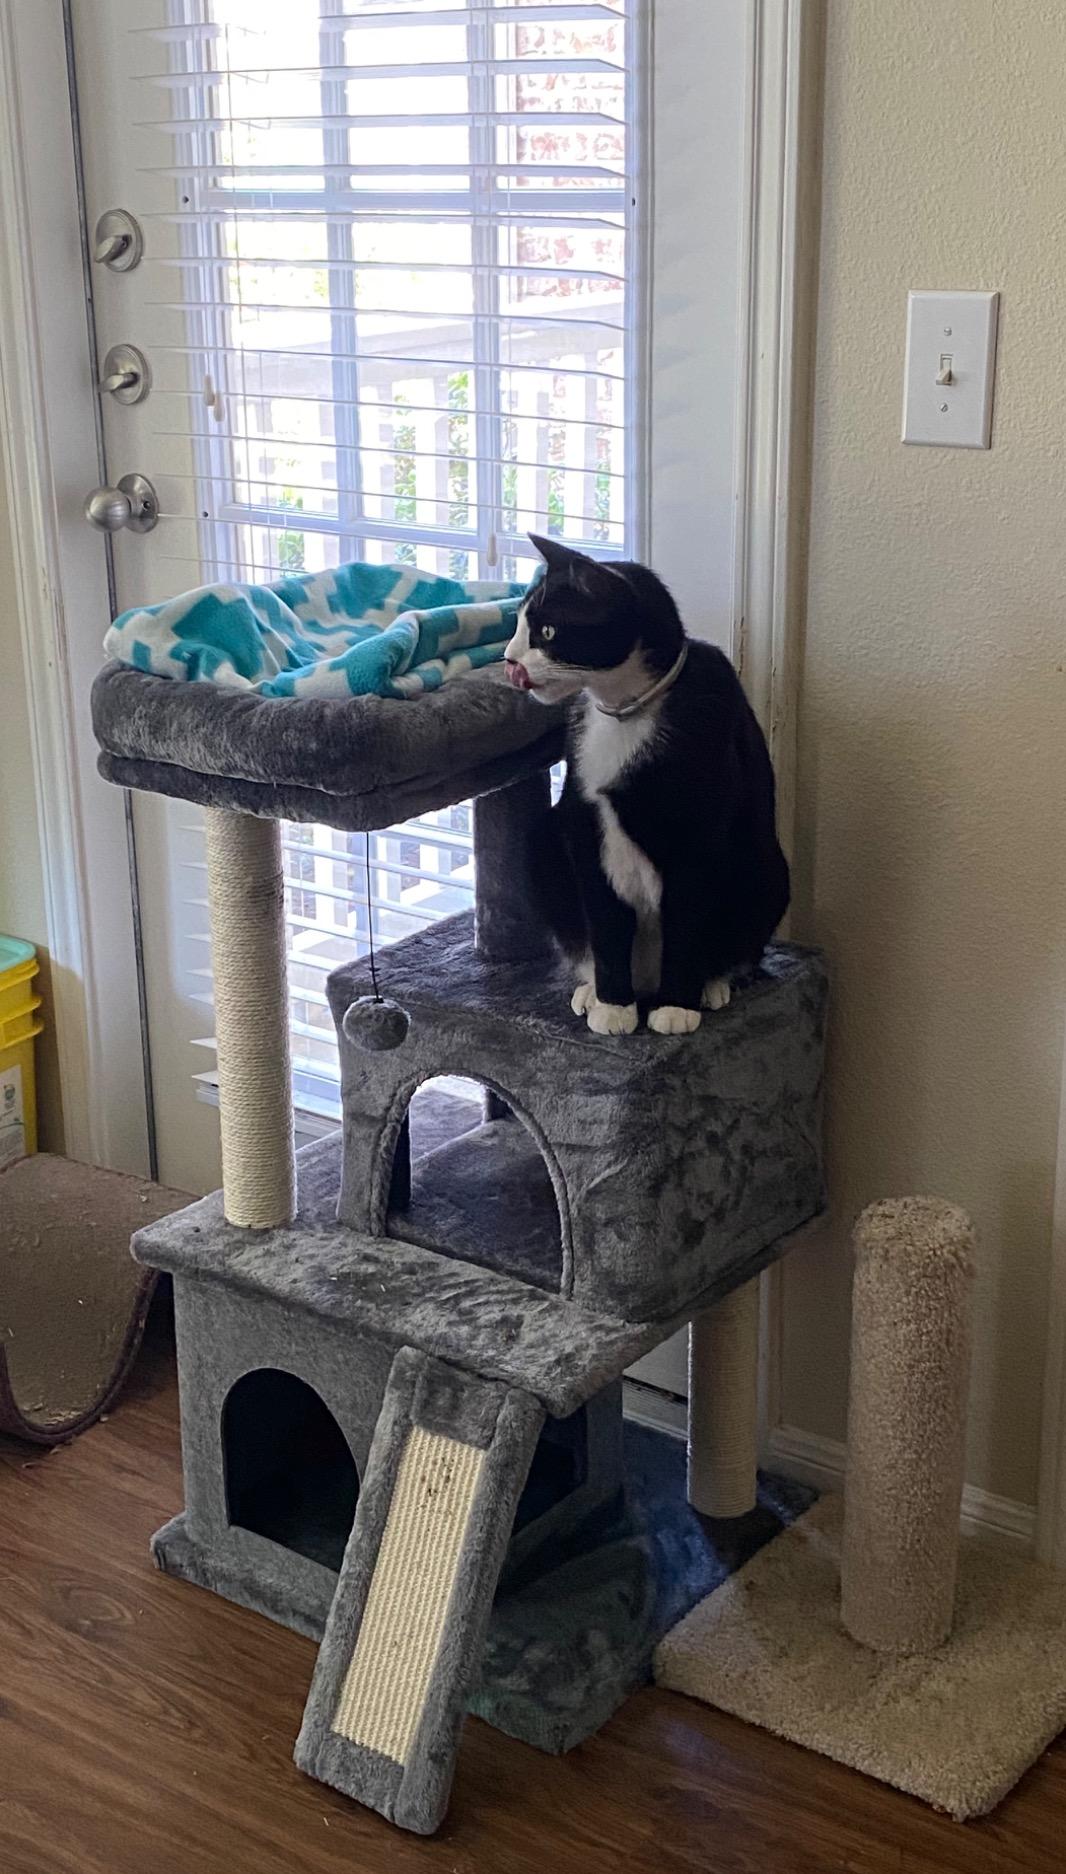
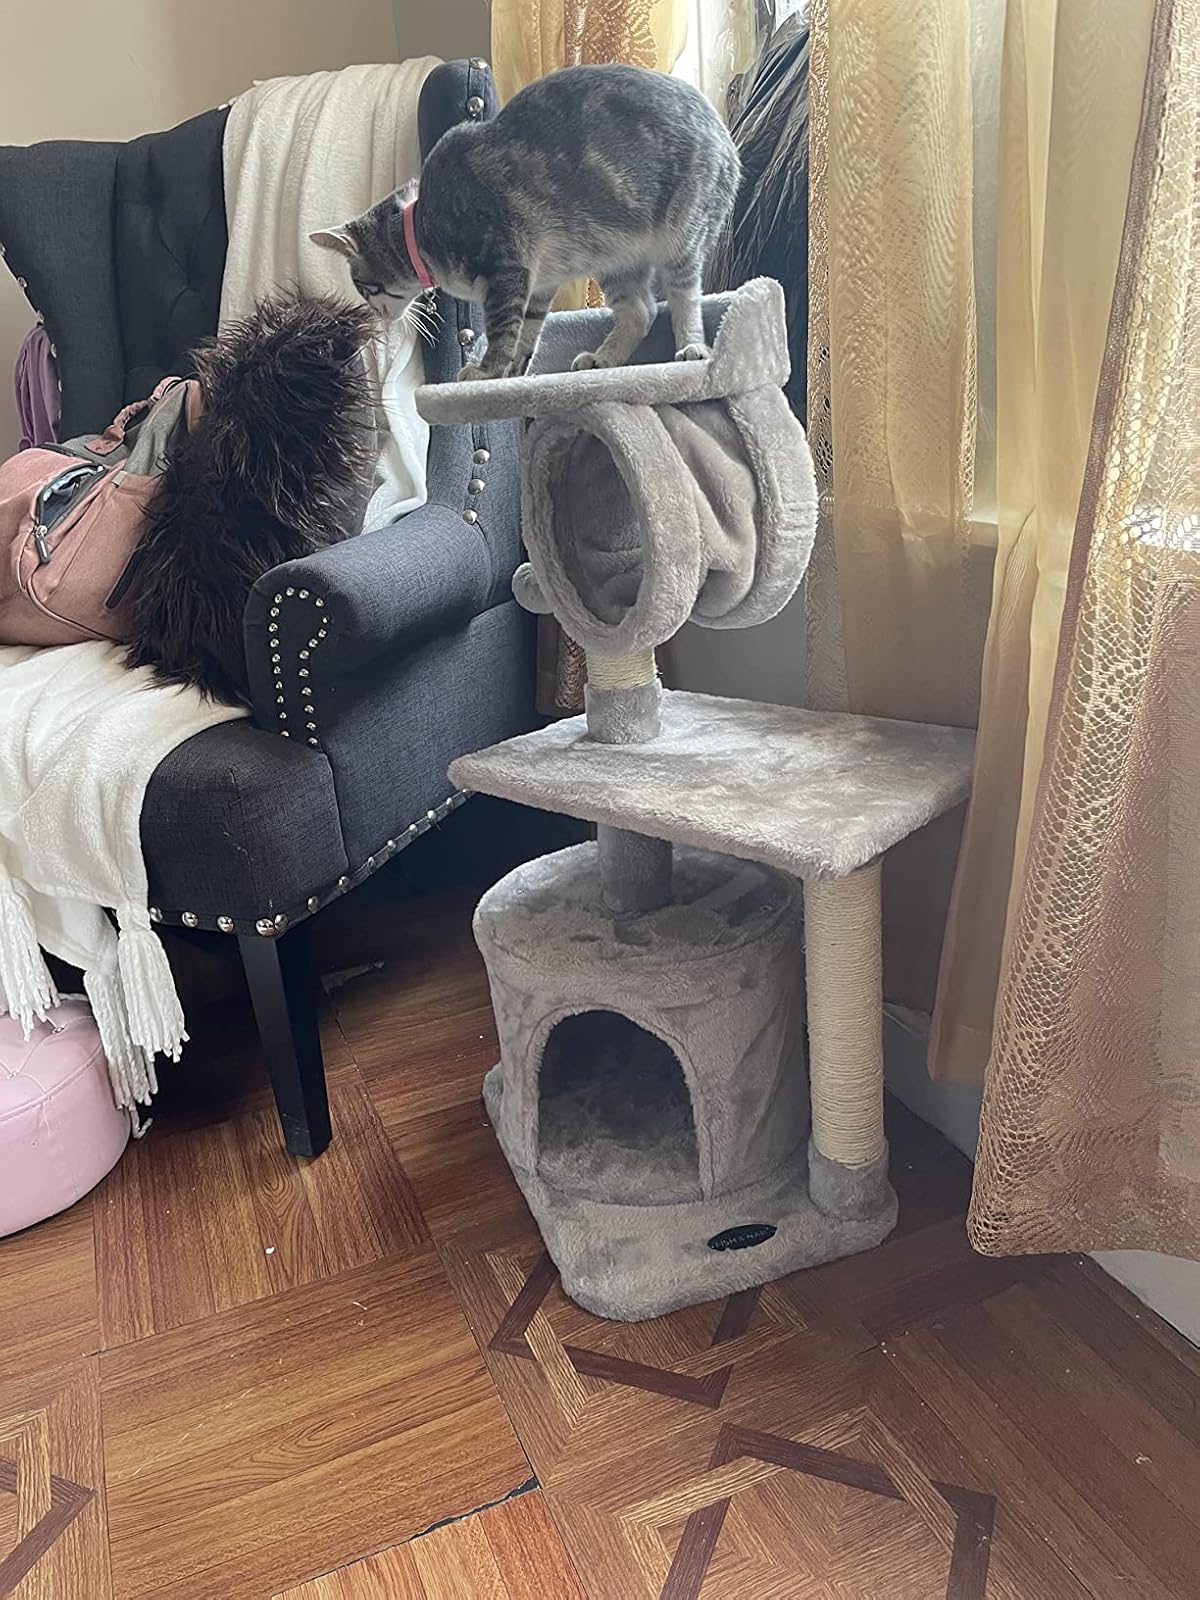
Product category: items_cat tree
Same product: no